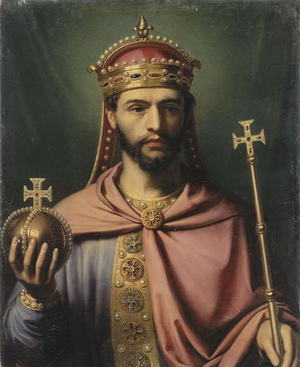
Commandé par Louis-Philippe pour le musée historique de Versailles en 1837
Louis [lwi] est un prénom français dérivé du prénom Clovis.
Cet article présente les faits marquants de l'histoire du Danemark.
Jean-Joseph Dassy, né à Marseille le 27 décembre 1791 et mort dans la même ville le 27 juillet 1865, est un peintre français, spécialisé dans les scènes de l'histoire de France et les thèmes religieux.
Ébreuil est une commune française, située dans le département de l'Allier en région Auvergne-Rhône-Alpes.